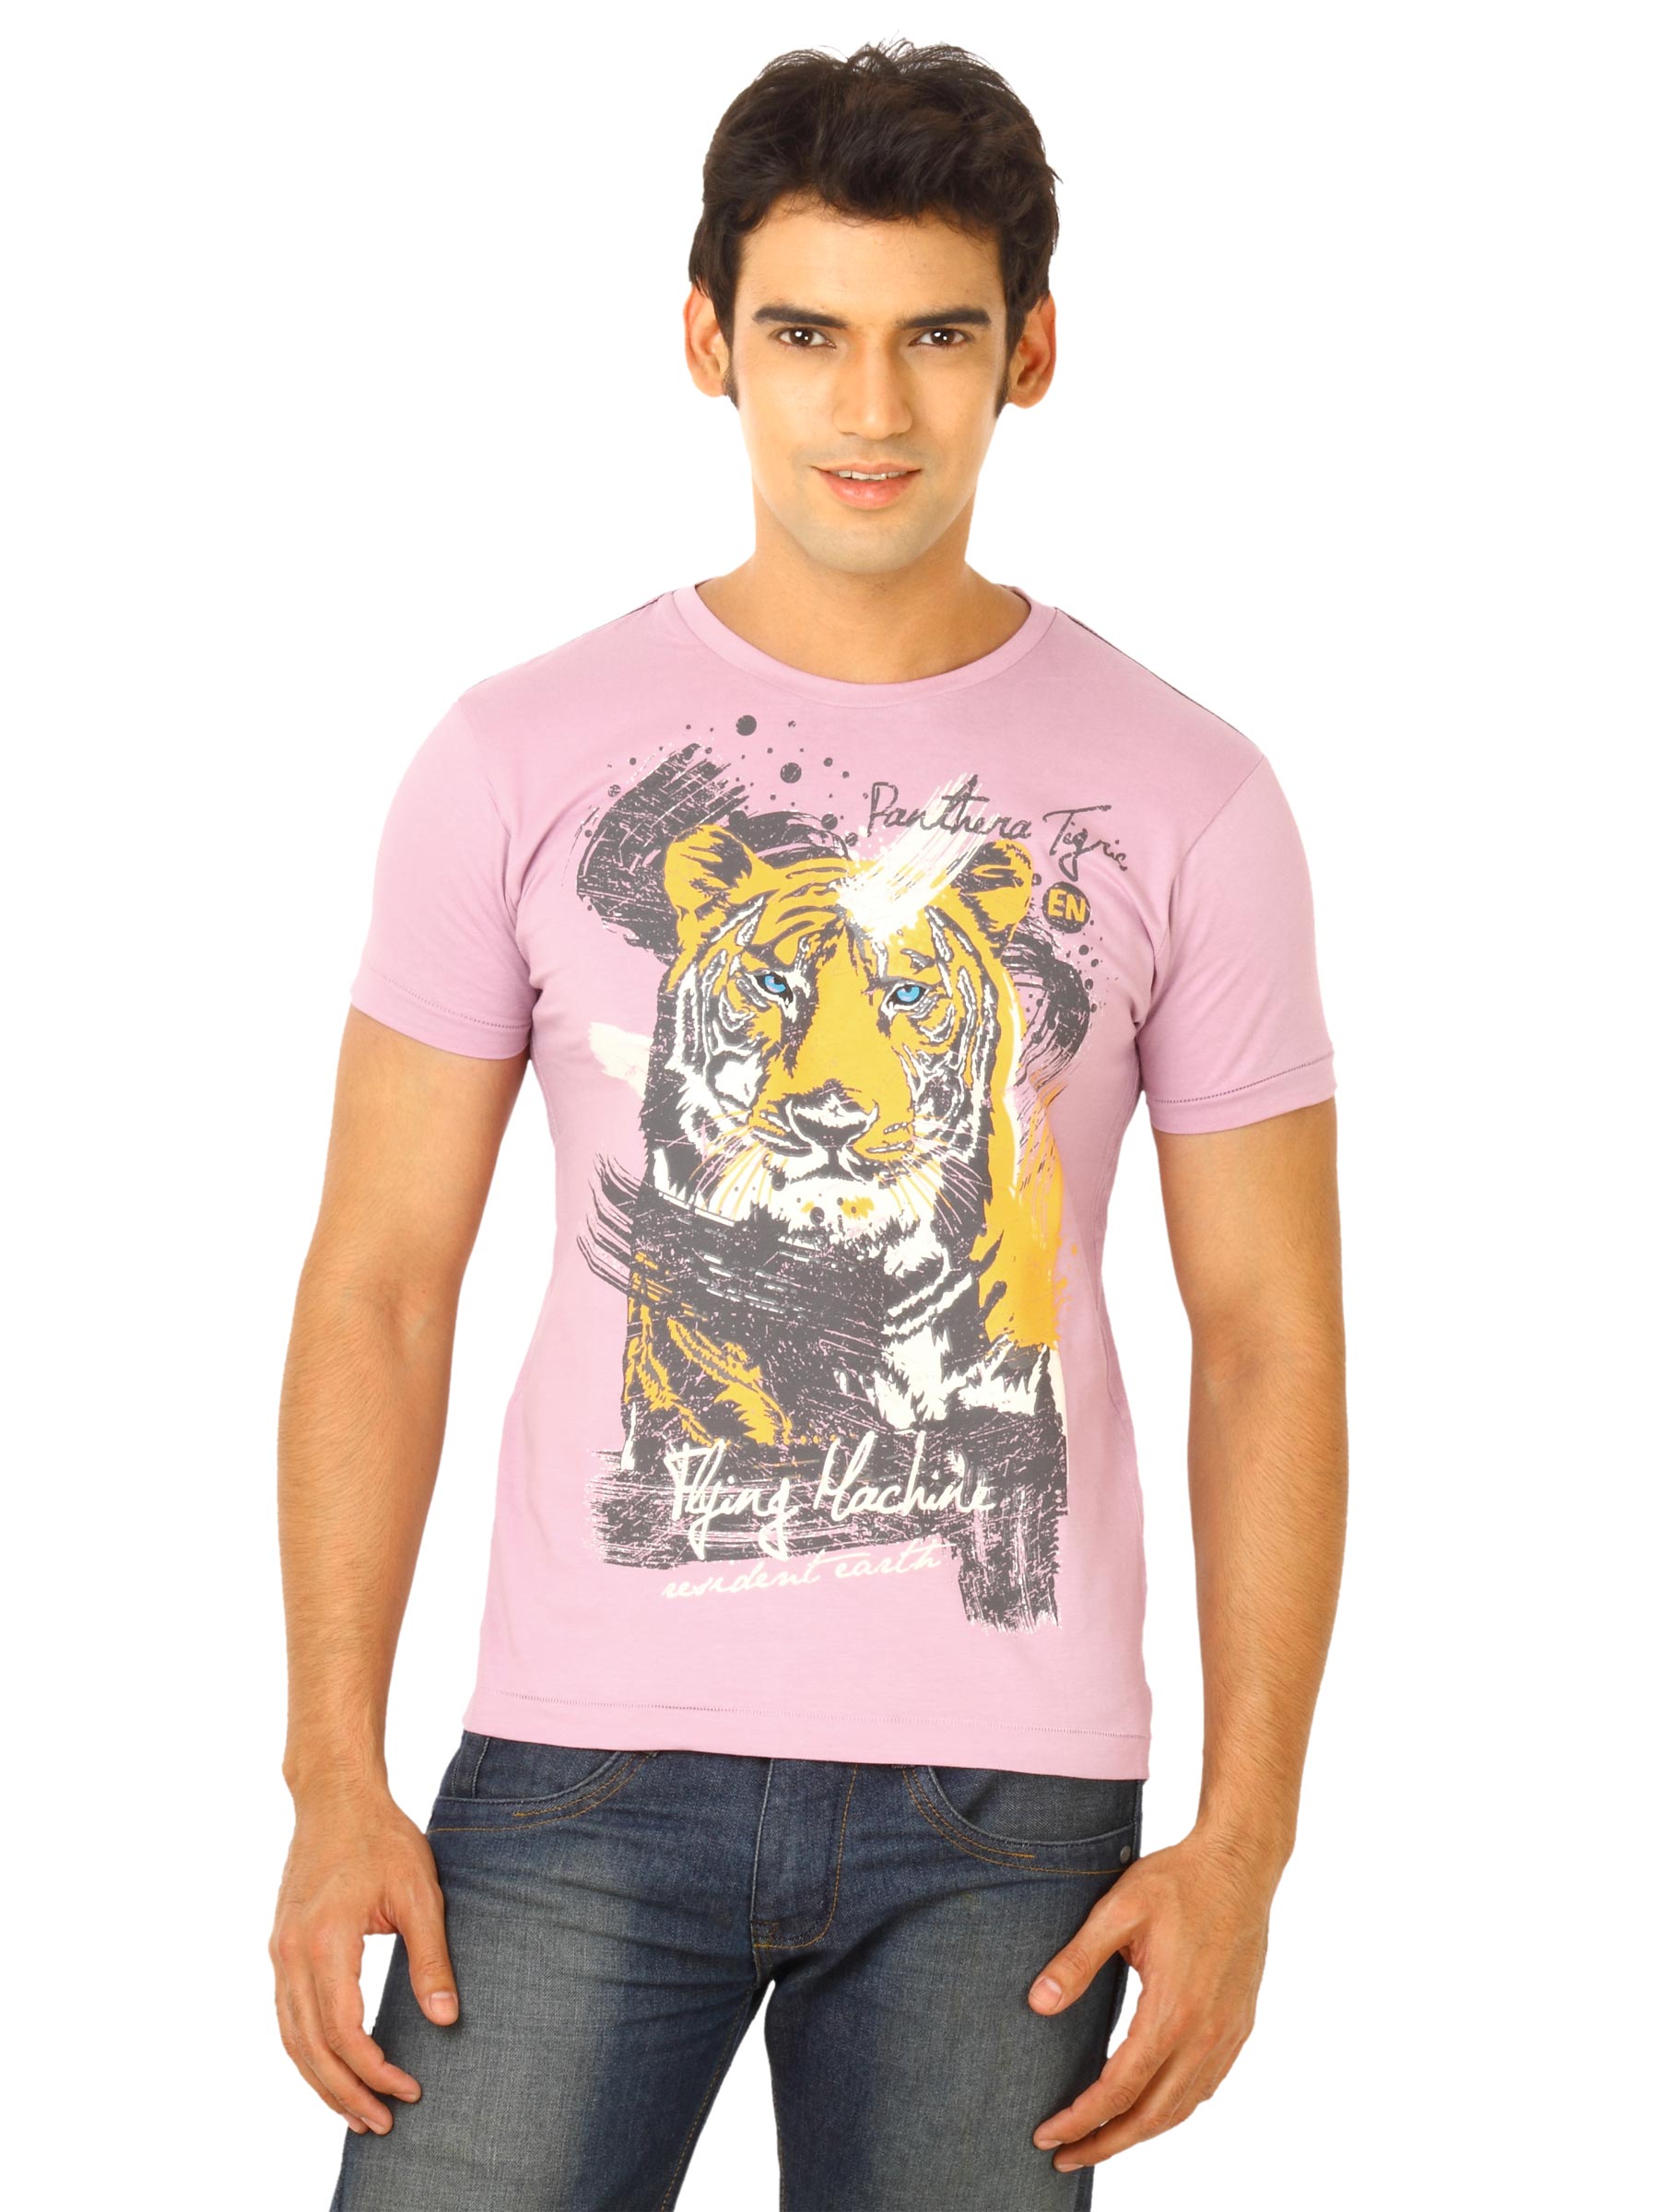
Flying Machine Men Mauvemist Purple Tshirts
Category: Apparel / Topwear / Tshirts
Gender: Men
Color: Pink
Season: Fall 2011
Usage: Casual